George Davison (photographer)

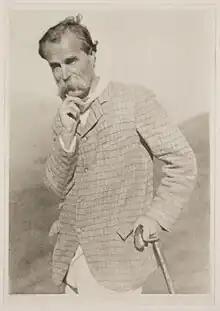
1908 photograph of Davison by Alvin Langdon Coburn

George Davison (19 September 1854 – 26 December 1930) was an English photographer, a proponent of impressionistic photography, a co-founder of the Linked Ring Brotherhood of British artists and a managing director of Kodak UK. He was also a millionaire, thanks to an early investment in Eastman Kodak.